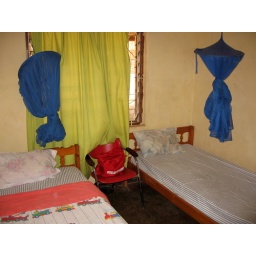
Another bedroom in attached house